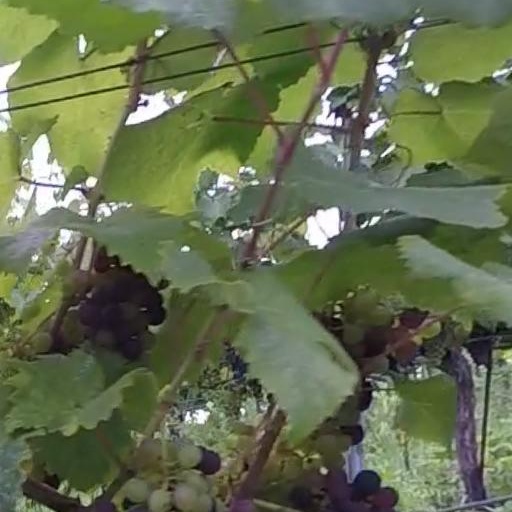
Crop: grape